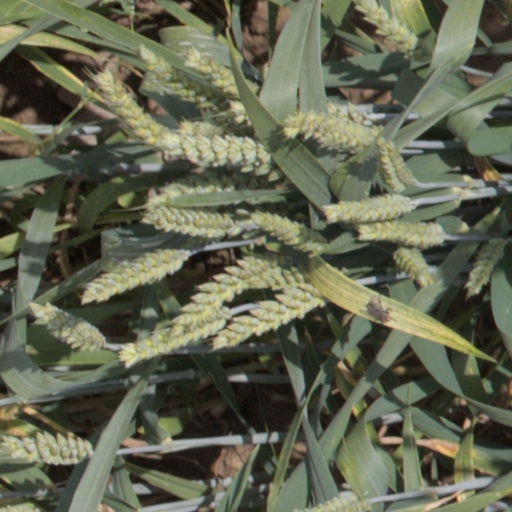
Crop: wheat